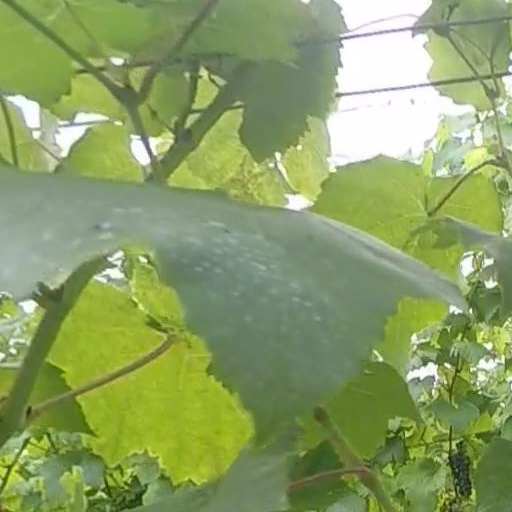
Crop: grape